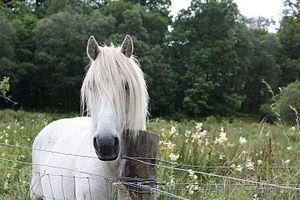
Le kelpie est une créature métamorphe mentionnée dans plusieurs mythes et légendes issus du folklore écossais et irlandais, souvent vu comme fée. Il possède des caractéristiques chevalines, aquatiques et humanoïdes à la fois, et vit généralement dans les eaux courantes, comme les rivières, et plus rarement dans les lochs. Il a souvent été décrit comme apparaissant sous forme de cheval, mais serait en mesure d'adopter n'importe quelle forme humaine. Ce gardien des lacs capable de changer de forme dans de noirs desseins rappelle énormément les Limnades dont sa légende est probablement dérivée.